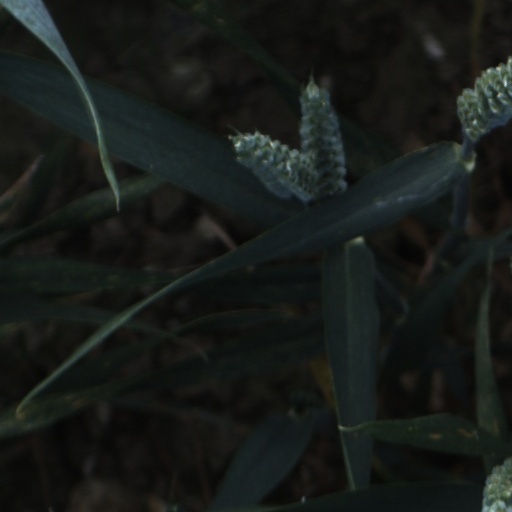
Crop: wheat